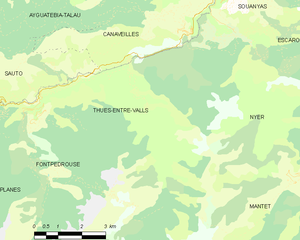
Thuès-Entre-Valls
Kort over kommunen
Kort over kommunen
Thuès-Entre-Valls er en by og kommune i departementet Pyrénées-Orientales i Sydfrankrig.